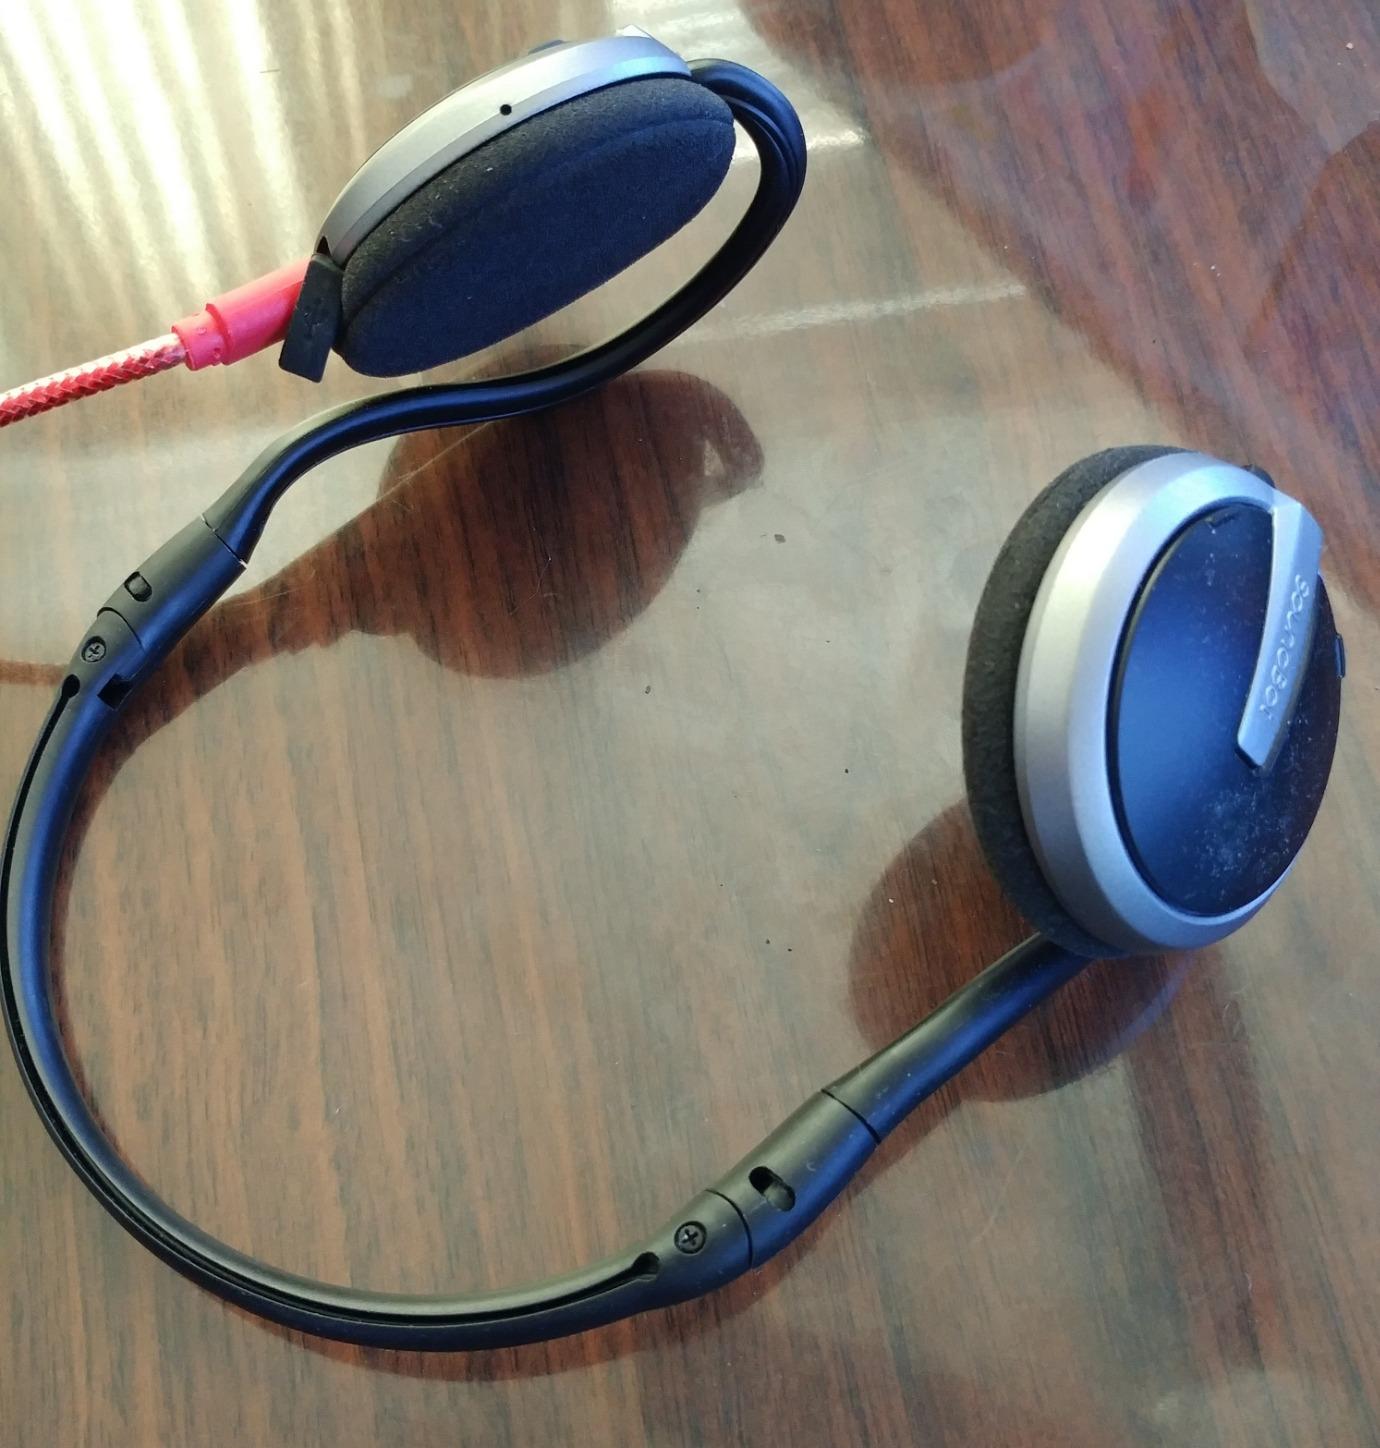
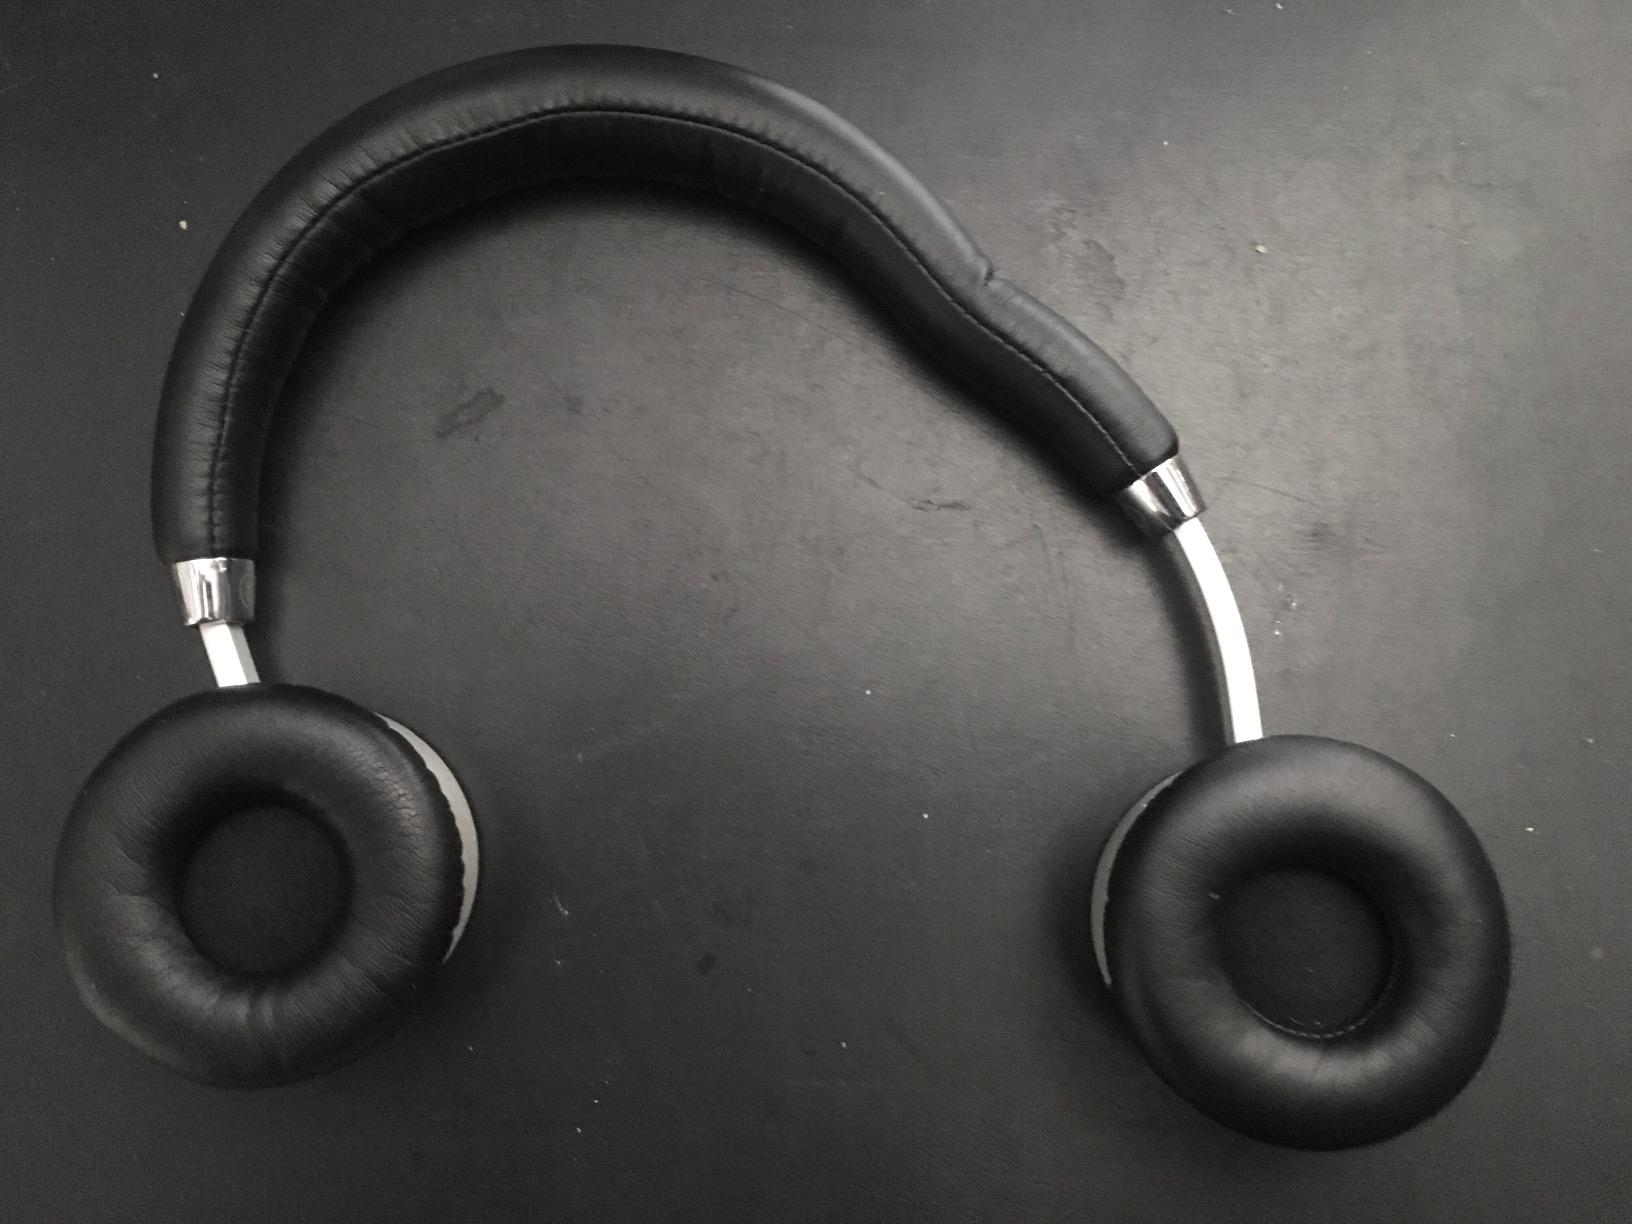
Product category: headphones
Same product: no